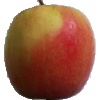
Label: apple_pink_lady